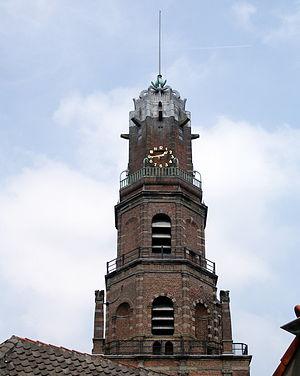
Michel de Klerk fut un architecte néerlandais qui grandit et finit sa vie dans une famille nombreuse et modeste.